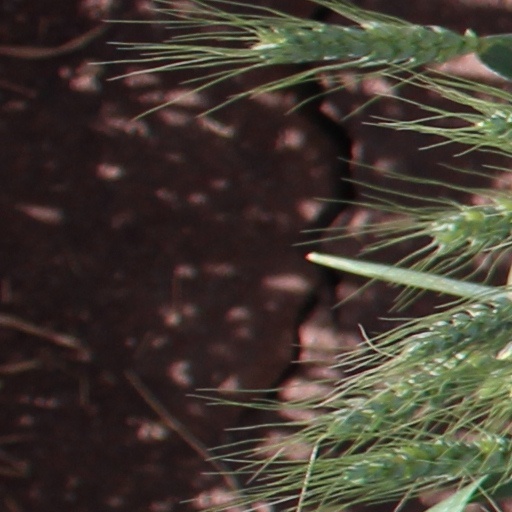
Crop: wheat